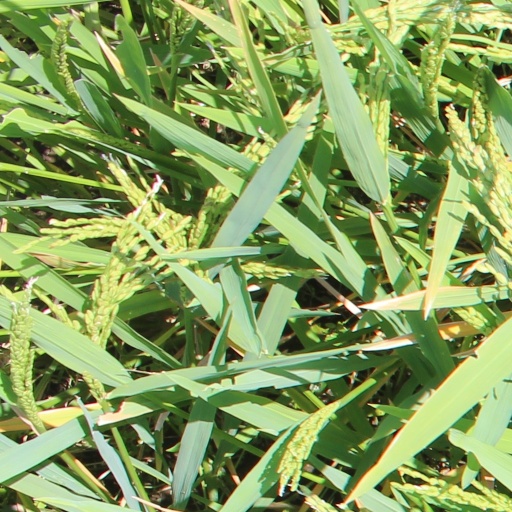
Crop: rice